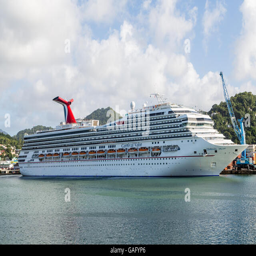
luxury cruise ship docked in harbor